Leontius of Trier

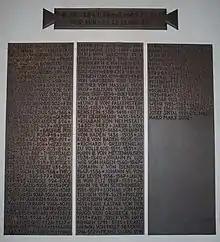
Tabula Episcoporum Trevirensium.

Leontius of Trier (died 19 February 446) was bishop of Trier from 414 to 445.